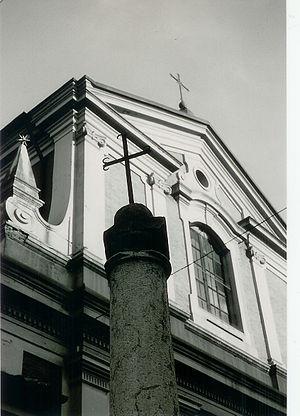
Castelfranco Emilia est une ville italienne d'environ 30 000 habitants, située dans la province de Modène, en Émilie-Romagne, dans l'Italie nord-orientale.